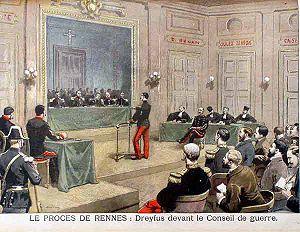
La Troisième République, ou IIIᵉ République, est le régime républicain en vigueur en France de septembre 1870 à juillet 1940, soit pendant presque 70 ans, le premier à s'imposer en France dans la durée depuis 1789. En effet, la France a expérimenté, en 80 ans, sept régimes politiques : trois monarchies constitutionnelles, deux républiques et deux empires. Ces difficultés contribuent à expliquer les hésitations de l'Assemblée nationale, qui met neuf ans, de 1870 à 1879, pour renoncer à la royauté et proposer une troisième constitution républicaine.
L'affaire Dreyfus est un conflit social et politique majeur de la Troisième République, survenu en France à la fin du XIXᵉ siècle autour de l'accusation de trahison faite au capitaine Alfred Dreyfus, qui est finalement innocenté. Elle bouleverse la société française pendant douze ans, de 1894 à 1906, la divisant profondément et durablement en deux camps opposés : les « dreyfusards », partisans de l'innocence de Dreyfus, et les « antidreyfusards », partisans de sa culpabilité.
La justice est un principe philosophique, juridique et moral fondamental : suivant ce principe, les actions humaines doivent être approuvées ou rejetées en fonction de leur mérite au regard de la morale, du droit, de la vertu ou de tout autre norme de jugement des comportements. Quoique la justice soit un principe à portée universelle, ce qui est considéré comme juste varie grandement suivant les cultures. La justice est un idéal souvent jugé fondamental pour la vie sociale et la civilisation.
L'histoire de la Bretagne commence avec un peuplement dont les traces remontent à la Préhistoire, dès 700 000 ans av. J.-C. La période néolithique, qui commence dans ces régions vers 5000 av. J.-C., y est marquée par le développement d'un mégalithisme important se manifestant dans des sites comme le cairn de Barnenez, le cairn de Gavrinis, la Table des Marchands de Locmariaquer ou les alignements de Carnac. Au cours de sa protohistoire qui commence vers le milieu du IIIᵉ millénaire av. J.-C., le sous-sol riche en étain permet l'essor d'une industrie produisant des objets de bronze, ainsi que de circuits commerciaux d'exportation vers d'autres régions d'Europe. Durant les siècles qui précèdent notre ère, elle est habitée par des peuples gaulois comme les Vénètes ou les Namnètes, avant que ces territoires ne soient conquis par Jules César en 57 av. J.-C., puis progressivement romanisés.